Janusz Kochanowski

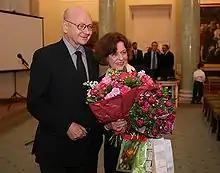
Janusz Kochanowski with Ewa Junczyk-Ziomecka in 2010

Janusz Bogumił Kochanowski (18 April 1940 – 10 April 2010) was a Polish lawyer, diplomat, and the Commissioner for Civil Rights Protection of the Republic of Poland (Polish Ombudsman).